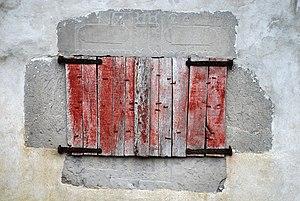
Iholdy est une commune française, située dans le département des Pyrénées-Atlantiques en région Nouvelle-Aquitaine.